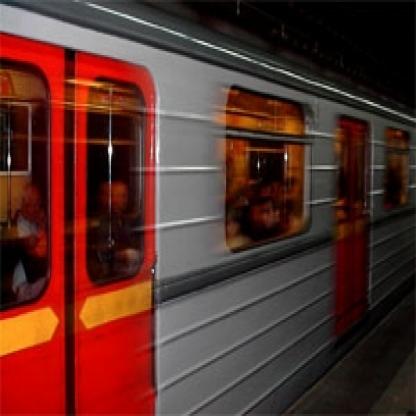
Scene: Indoor